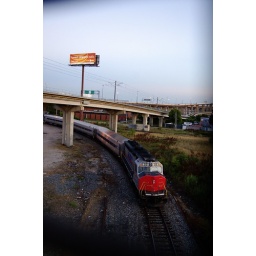
more fence vignette - i need to carry around a rectangular cutout